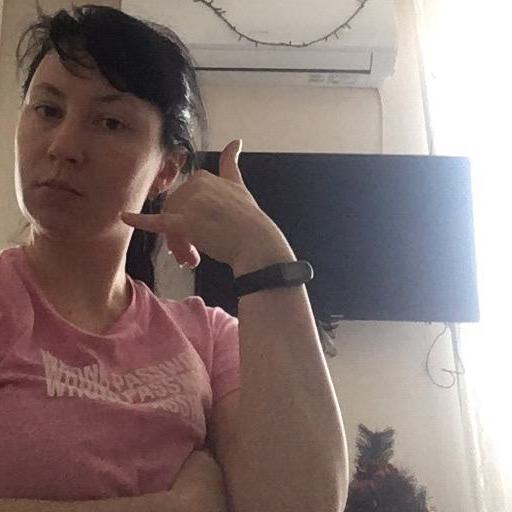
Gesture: call